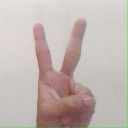
अक्षर: क